Heads I Win, Tails You Lose

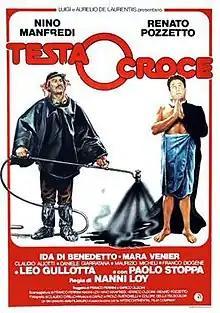
Italian theatrical release poster

Heads I Win, Tails You Lose (also known as "Heads or Tails") is a 1982 Italian comedy film written and directed by Nanni Loy.